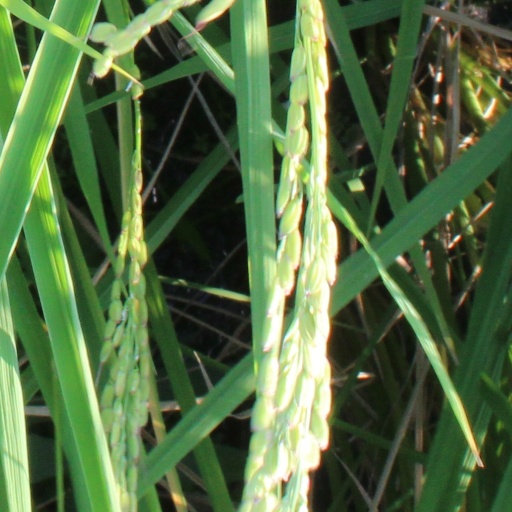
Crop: rice